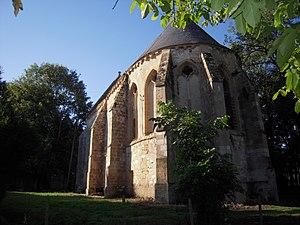
Chapelle templière, commanderie de Jussy, lieu-dit Les Bordes, Jussy-le-Chaudrier, Cher, France
La Commanderie des Bordes est le nom donné à l'ensemble commanderie et dépendances à l'époque des Hospitaliers. Lorsqu'elle était possession des Templiers, elle était désignée sous le nom de Commanderie de Jussy-le-Chaudrier.
Jussy-le-Chaudrier est une commune française située dans le département du Cher en région Centre-Val de Loire.
Cet article recense les monuments historiques du Cher, en France.